Castle of Abrantes

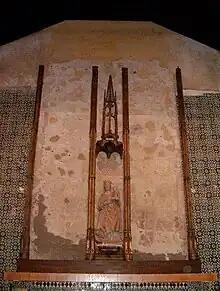
Interior altar of the small church of Santa Maria do Castelo

The rectangular detention block in the middle of the castle commons originally had three levels, but the two upper levels were destroyed in the 1531 earthquake. Remodelling completed in the 19th century took from the character of the façade.